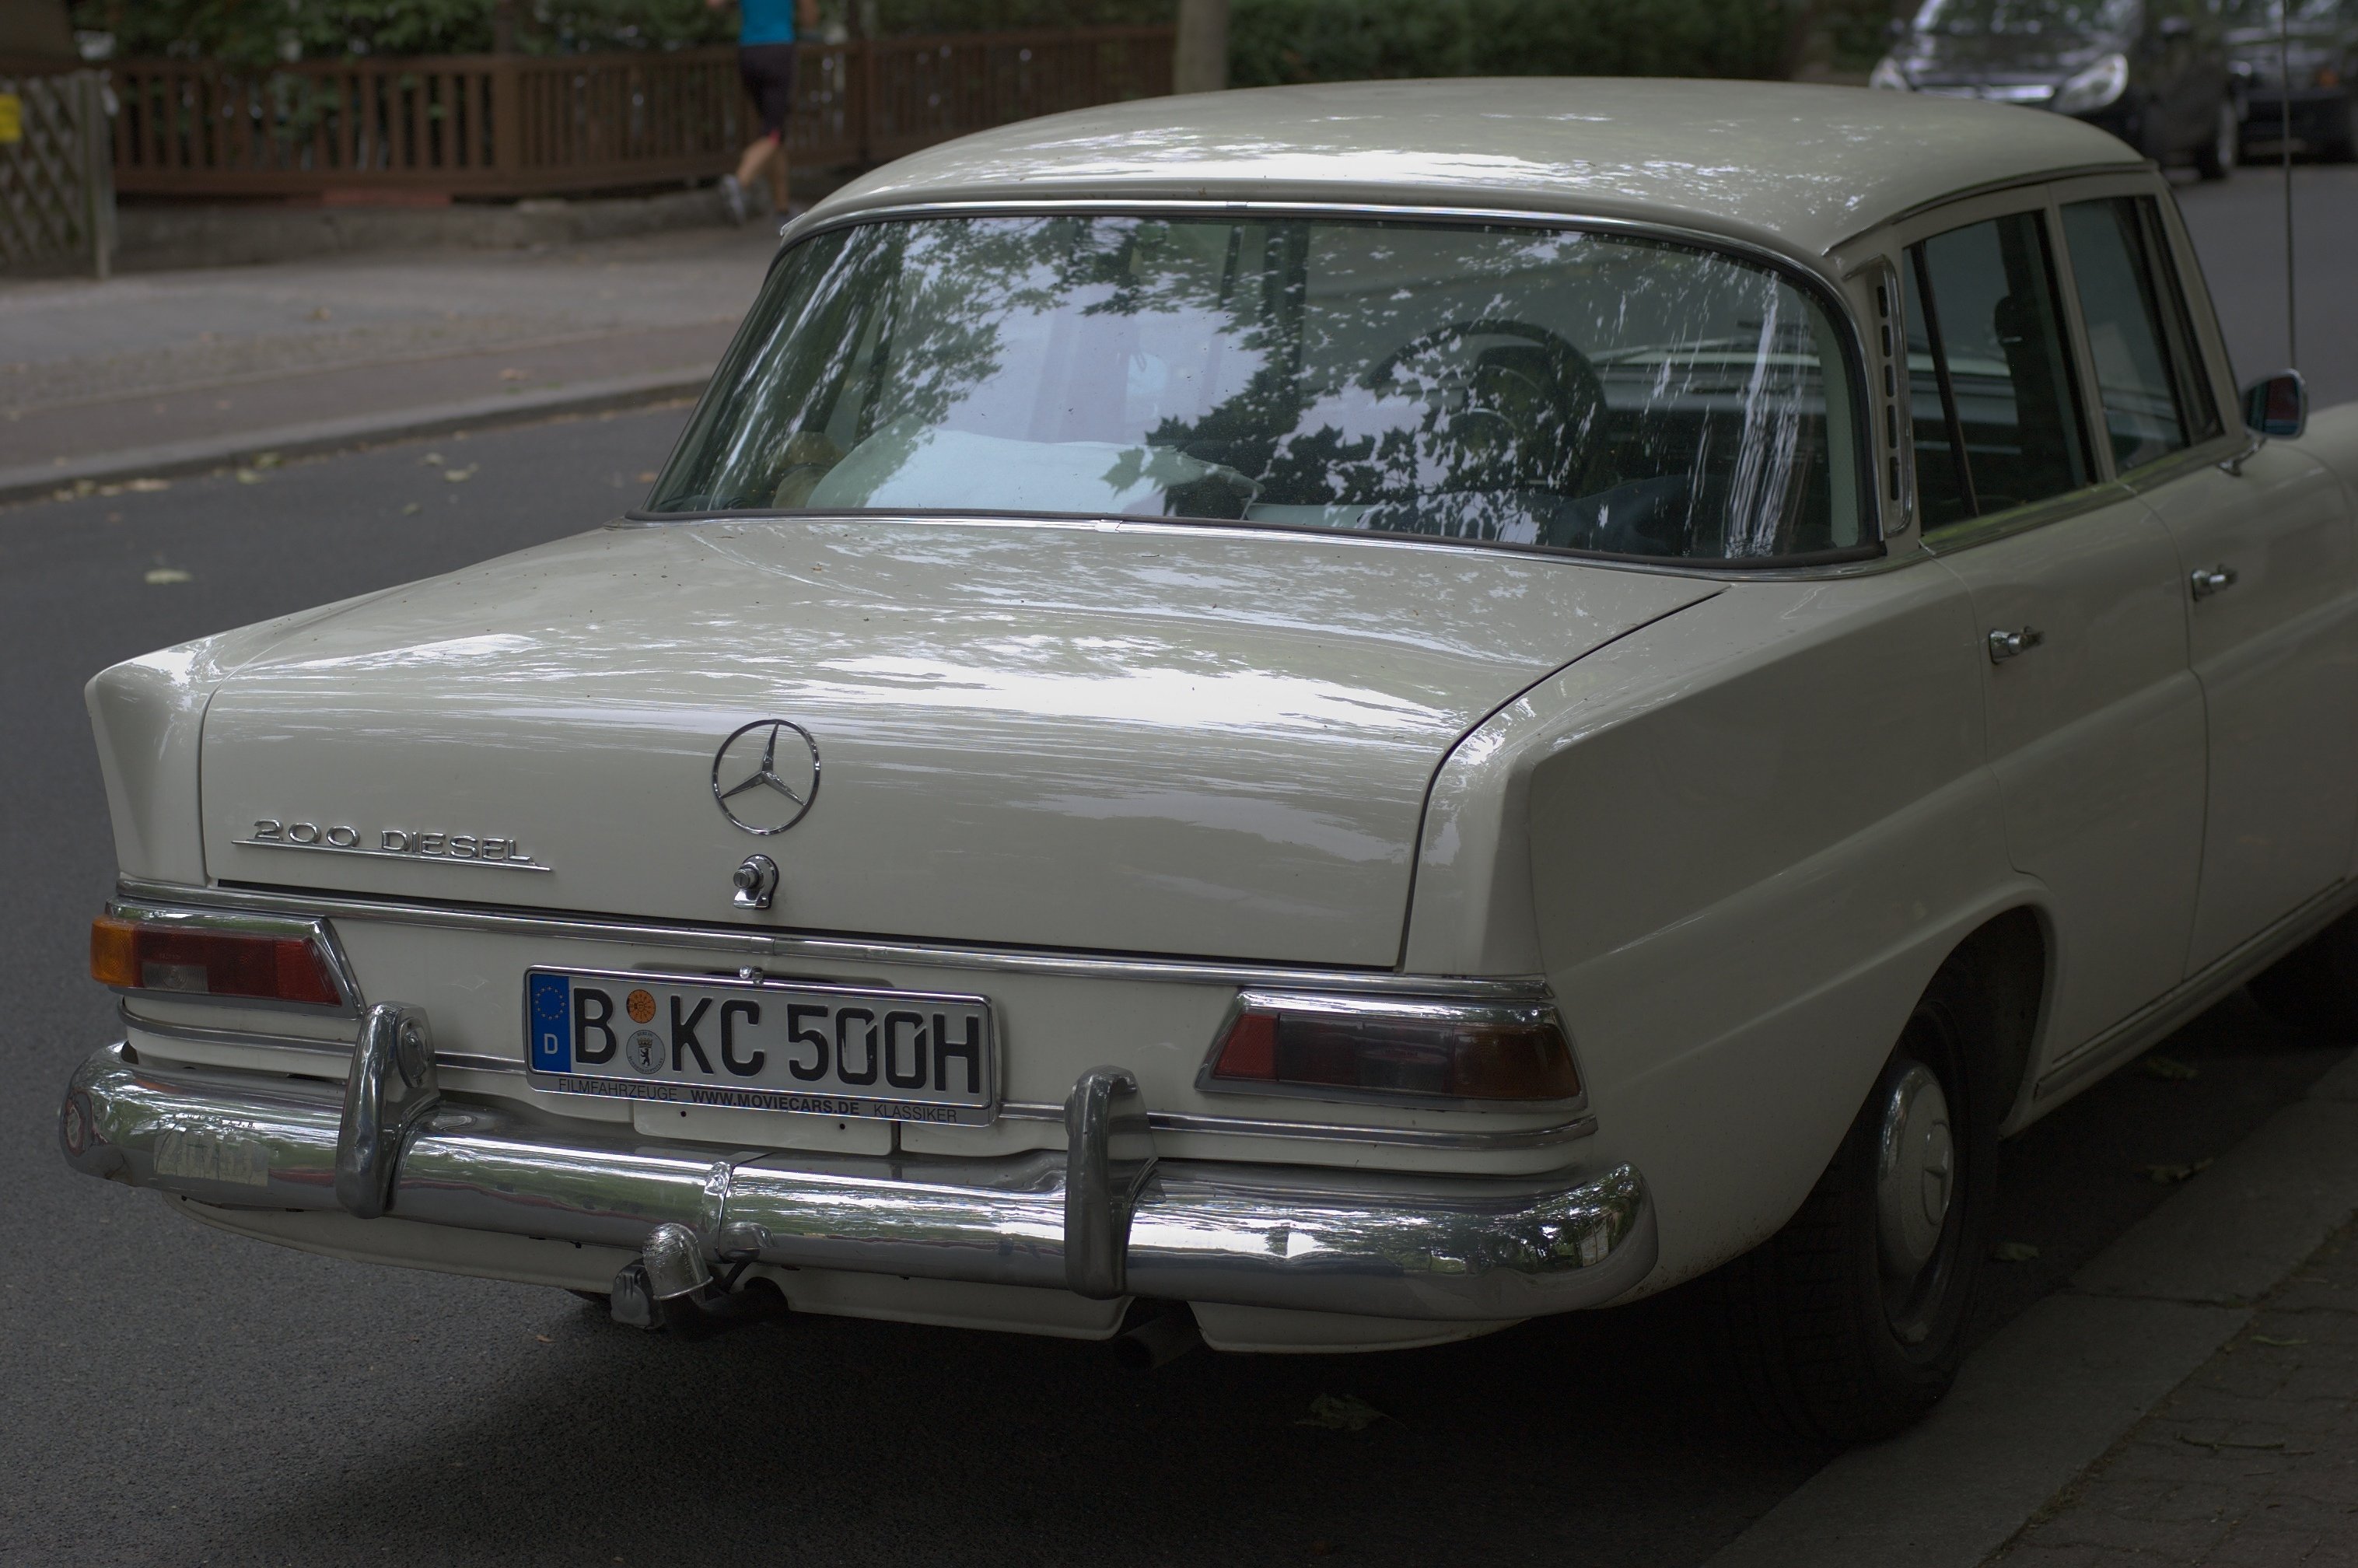
car, vehicle, classic car, 2012, f14, sedan, rawtherapee, germany, deutschland, berlin, pentax, mercedes, fahrzeug, mercedes benz, lenstagged, steffenzahn, k100d, justpentax, iamflickr, cosina, voigtlander, 58mm, nokton, 58mmf14, 58mm14, nokton58mmf14slii, 58mmf14nokton, cosinavoigtl nder, voigtl ndernokton58mmf14, antique car, land vehicle, automobile make, automotive exterior, compact car, luxury vehicle, family car, executive car, mercedes benz w111